FIDE Grand Prix 2012–13

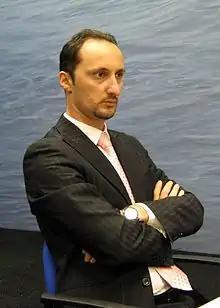
FIDE Grand Prix 2012–13 winner Veselin Topalov

The FIDE Grand Prix 2012–13 was a series of six chess tournaments that formed part of the qualification cycle for the World Chess Championship 2014. Veselin Topalov finished first, and Shakhriyar Mamedyarov second in the overall standings. Both therefore qualified for the 2014 Candidates Tournament.